Indian Lake (Hamilton County, New York)

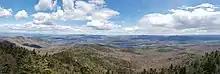
Indian Lake from Snowy Mountain fire tower

Fish species present in the lake are brook trout, lake trout, brown trout, landlocked salmon, smallmouth bass, northern pike, lake whitefish, black bullhead, yellow perch, smelt, pumpkinseed sunfish, and white sucker. There is a state owned hard surface ramp launch in the campground off NY-30, 14 miles north of Speculator, New York. There are also boat rentals available and a marina.